Opheim Air Force Station

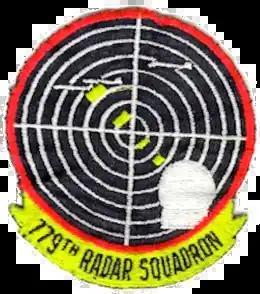
Emblem of the 779th Radar Squadron

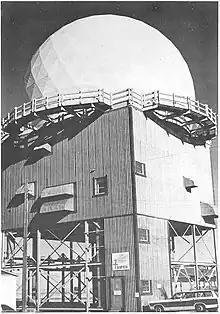
FPS-7 Radar Tower 1973 Opheim Air Force Station Montana

Opheim Air Force Station (ADC ID: P-26, NORAD ID: Z-26) is a closed United States Air Force General Surveillance Radar station. It is located west of Opheim, Montana. It was closed in 1979.